Jinan Zoo

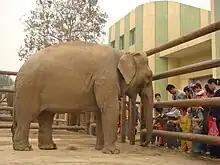
Elephant in Jinan Zoo

The zoo utilizes the animal natural characteristics to isolate and keep animals in their regions. This way by reducing the number of fences and walls used it can create a better environment for both humans and animals. However, this idea still requires further discussion and regarding safety. In the near future, the zoo hopes to increase the amount of human-animal interactions.